2016 Fukushima earthquake

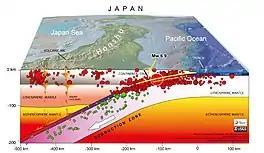
The schematic block diagram shows the location of the Mw 7.4 earthquake, which occurred within the overriding plate above the subduction zone interface that ruptured during the 2011 Tohoku-Oki earthquake.

Japanese authorities advised people in the coastal region of Fukushima to evacuate immediately due to a possible tsunami with waves of up to . Waves of up to one meter in height struck the Fukushima coast about an hour after the earthquake, and public broadcaster NHK reported the presence of a tsunami of at Sendai, the capital city of Miyagi Prefecture. A later field survey found a local run up of at Ohama Fishing Port on Miyato Island, Higashimatsushima where the wave damaged boats.